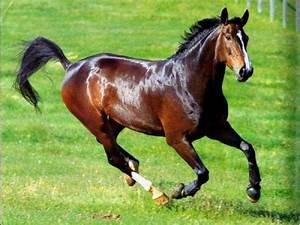
Label: horse